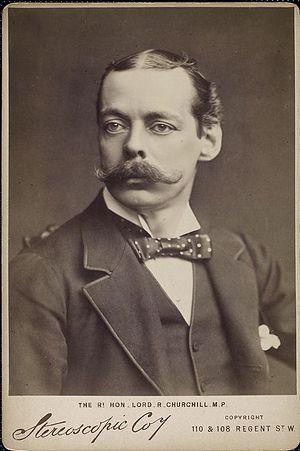
On appelle guerres anglo-birmanes les trois conflits qui, en 1824–26, en 1852 et en 1885, ont opposé la Birmanie aux forces britanniques établies en Inde. D'abord menées pour des raisons d'hégémonie régionale, elles ont, dès la seconde, pris le caractère de guerres coloniales et se sont conclues par la fin de la monarchie locale et l'occupation totale du pays qui sera annexé à l'Empire des Indes. En 1826, les Britanniques s'emparent des zones côtières, en 1852 de tout le Sud, en 1885 de toute la partie restante.